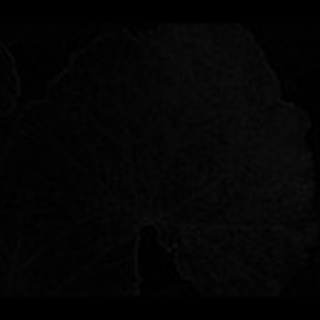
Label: cotton_powdery_mildew